Buddhahood

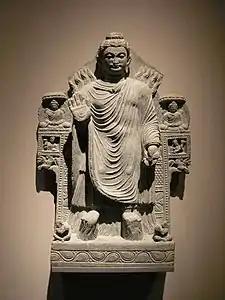
Shakyamuni Buddha demonstrating control over the fire and water elements. Gandhara, 3rd century CE.

Mahāyāna Buddhism generally follows the Mahāsāṃghika ideal of the Buddha being a transcendent and all-knowing (sarvajña) being with unlimited spiritual powers. Guang Xing describes the Buddha in Mahāyāna as an omnipotent and almighty divinity "endowed with numerous supernatural attributes and qualities". Mahāyāna cosmology also includes innumerable Buddhas who reside in innumerable buddha fields ("buddha kshetra"). The Mahāyāna "Lotus Sutra," for example, says the lifespan of the Buddha is immeasurable. It also says that the Buddha actually achieved Buddhahood countless eons ("kalpas") ago and has already been teaching the Dharma through his numerous manifestations ("nirmana") for eons.